Augustus

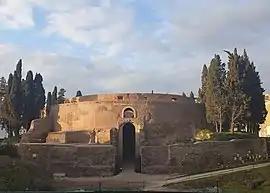
The Mausoleum of Augustus restored, 2021

Again, no military effort was needed in 25 BC when Galatia (part of modern Turkey) was converted to a Roman province shortly after Amyntas of Galatia was killed by an avenging widow of a slain prince from Homonada. The rebellious tribes of Asturias and Cantabria in modern-day Spain were finally quelled in 19 BC, and the territory fell under the provinces of Hispania and Lusitania. This region proved to be a major asset in funding Augustus's future military campaigns, as it was rich in mineral deposits that could be fostered in Roman mining projects, especially the very rich gold deposits at Las Médulas.